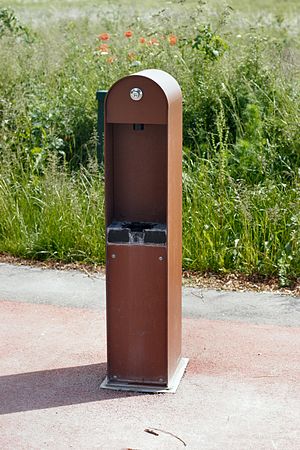
Parker og cykl-terminal
Drikkevandsfontæne ved anlægget i Lystrup.
Parker og cykel terminal i Lystrup
Parkér og cykel terminal et anlæg hvor pendlere kan parkere deres bil og tage en cykel og køre på den resten af vejen til arbejde, og omvendt den anden vej. Det første anlæg af den slags er lavet ved motorvejskrydset i Lystrup. Anlægget her er en del af en cykelhandlingsplan for Aarhus, der vil forbedre forholdene for cyklister og dermed afhjælpe den tiltagende biltrafik i byen. I forbindelse med anlægget er tilkoblet supercykelstier til Aarhus midtby.